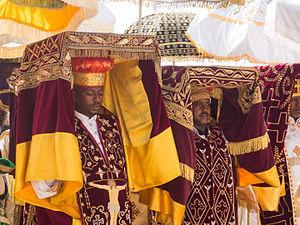
Prêtres orthodoxes transportant les Tabots durant la céréomie de Timkat 2015 à Jan Meda, dans Addis-Abeba, Ethiopie